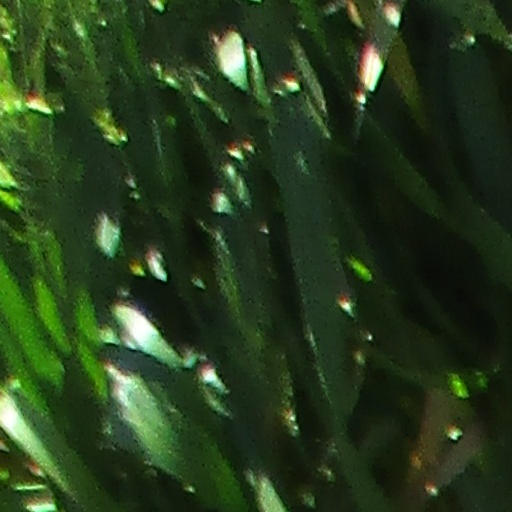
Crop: wheat